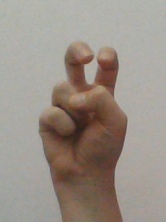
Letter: toot